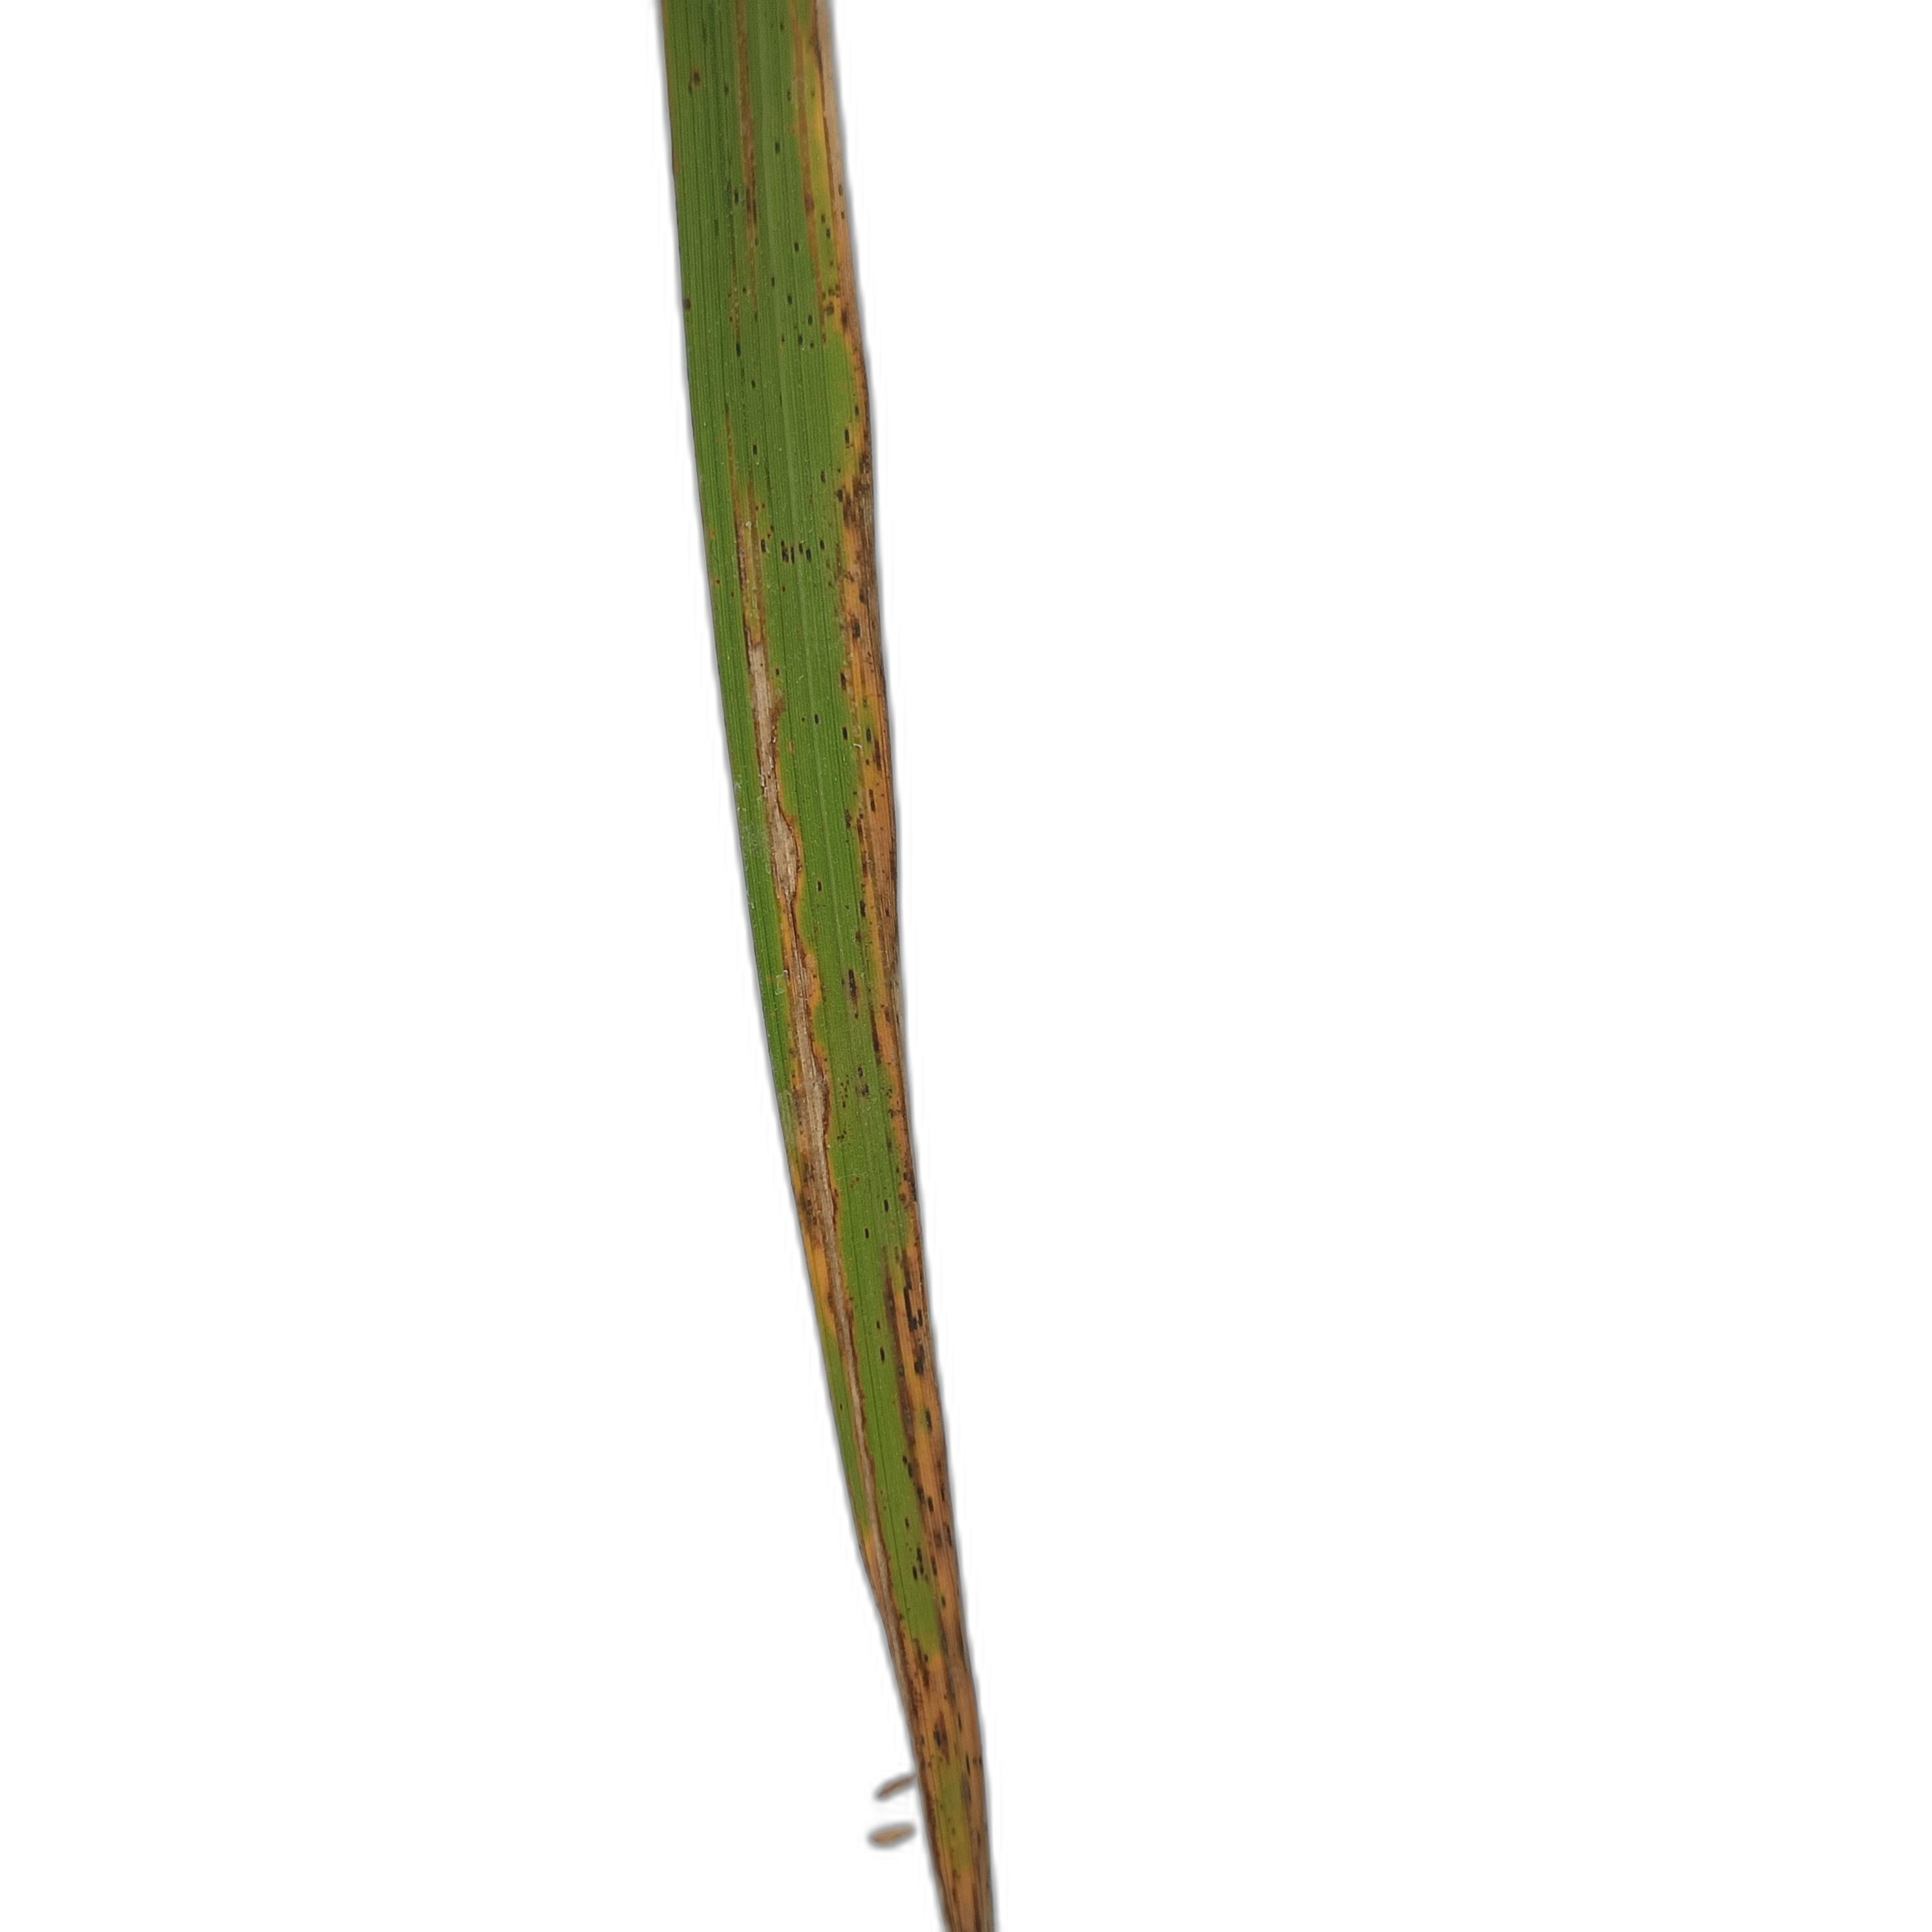
Label: Rice Stripes